Geo Prizm

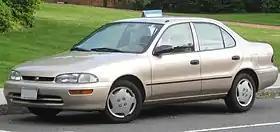
1993-1997 Geo Prizm 1.6 base (AE101)

The Geo Prizm and Chevrolet Prizm were compact cars that were rebadged versions of the Toyota Sprinter, a vehicle that the Japanese automaker Toyota never directly sold in the North American market. The Sprinter itself was derived from the Toyota Corolla. The Prizm was marketed under the Geo nameplate until it was discontinued after the 1997 model year. After that, the vehicle was marketed under the Chevrolet nameplate. General Motors (GM) referred to this and other Toyota Corolla derived vehicles as the GM S platform. The cars were produced from 1988 to 2001 (the last ones being sold for model year 2002) alongside the Corolla at NUMMI, an assembly plant operated as a joint venture of GM and Toyota. The Prizm was sold exclusively in the United States and succeeded the 1985–1988 Chevrolet Nova, which was also derived from the Sprinter and produced at NUMMI.